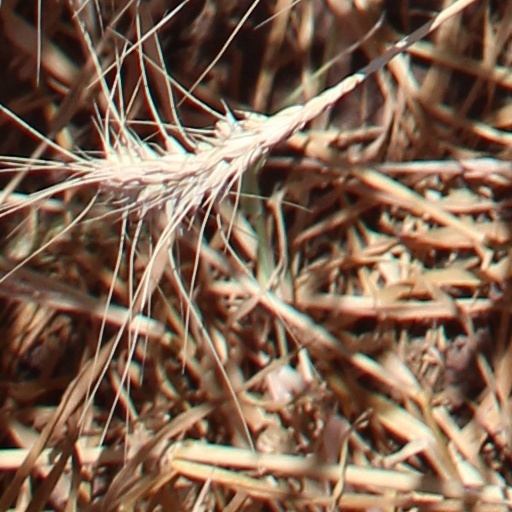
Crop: wheat